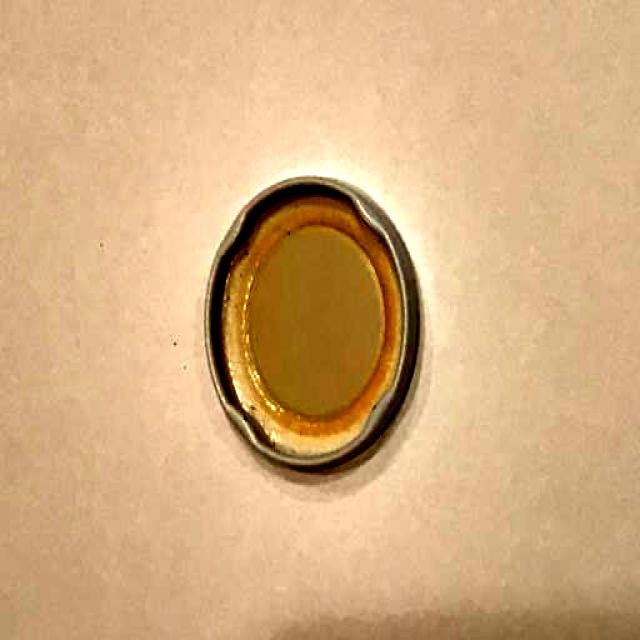
Label: Metal